Six hundred Franchimontois

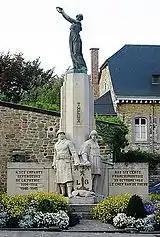
War Memorial from Theux, dedicated to both the Belgian war dead of World War I and the 600 Franchimontois

The story of the 600 Franchimontois has come to us through the chronicler Philippe de Commines, who was present in the Burgundian camp at the Siege of Liège.